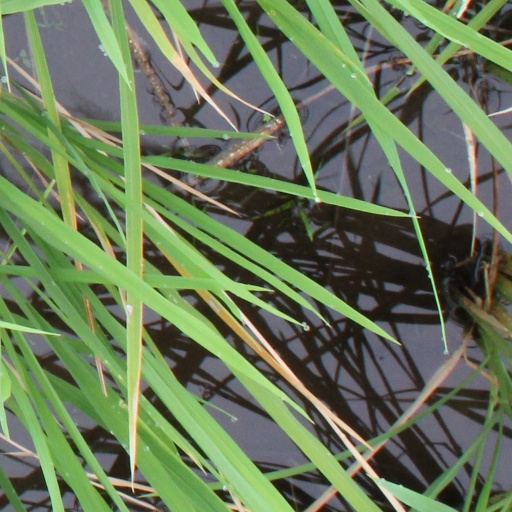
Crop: rice